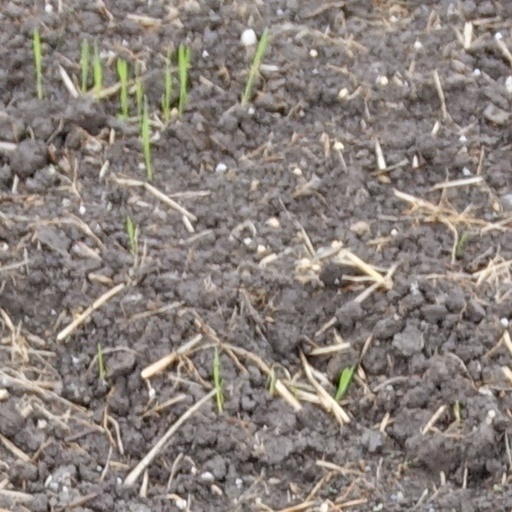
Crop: wheat